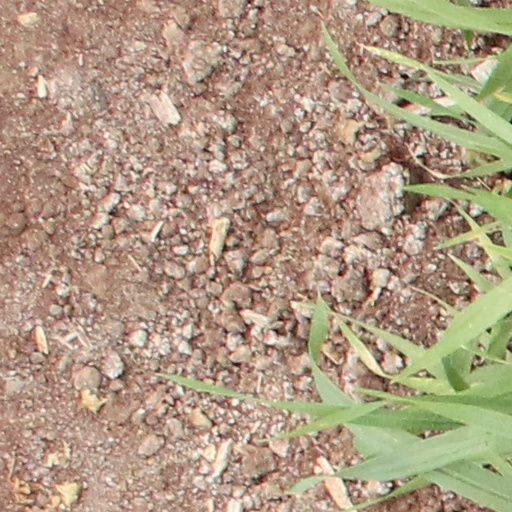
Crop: wheat